Old Bazaar, Gjakova

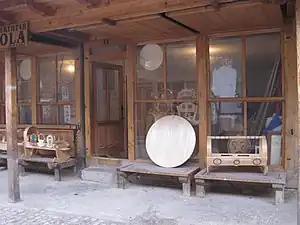
Carpenter's shop in the Old Bazaar - Cradle makers

It is worth mentioning that Gjakova was known in the whole region of Dukagjini Plain mostly for the development of pipe-makers craft, whilst the center for Kosovo was Pristina. This craft existed in these two centers until the late 1960s. Other craftsmen like clog (wooden sandal) makers, carpenters, and wood carvers from villages etc. used to deal with production of pipes, long pipes (chibouks, çubuks), and cigarette-boxes. In the past this craft was carried out also by silversmiths, who took care particularly of decoration of long pipes and weavers, who wove with silky galloons parts of the smoking set. The raw material used for the production of chibouks, long pipes, cigarette boxes and pipes was wood and horn, but in the past, ivory and bones were used. The terminology of this craft in Gjakova was in Albanian, whereas in Pristina it was in Turkish language.